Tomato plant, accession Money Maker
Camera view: horizontal (90 deg, fisheye); turntable rotation: 90 degrees
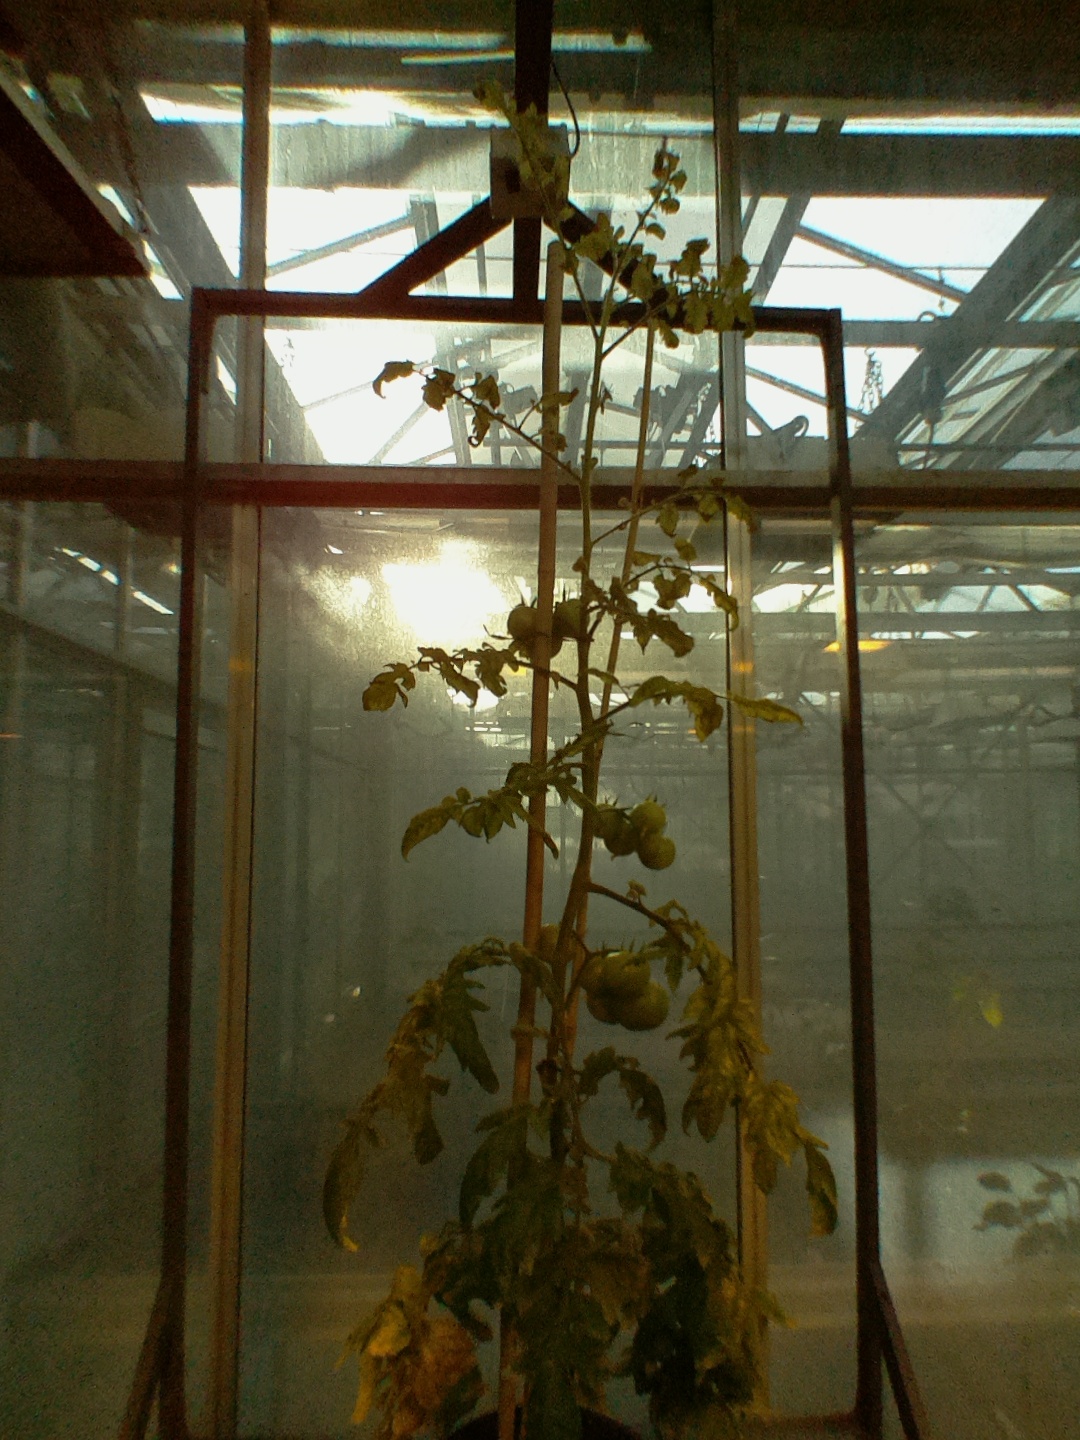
BBCH growth stage 76: 60%-70% of final fruit size